Japan–South Korea Joint Declaration of 1998

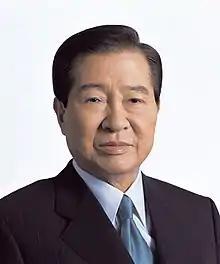
ROK President Kim Dae-Jung

In February 1998, when Kim Dae-jung became the president of South Korea, Japan-South Korea relations were at its worst. With both countries unable to come to an agreement about issues such as the Dokdo/Takeshima, comfort women, and fishing, relations between the two countries continued to worsen. Kim Dae-jung, unlike the former president Kim Young-Sam, who was very critical about the Japanese government, actively sought to have talks with Japan and set about preparing the Japan–South Korea Joint Declaration of 1998 along with Japan.